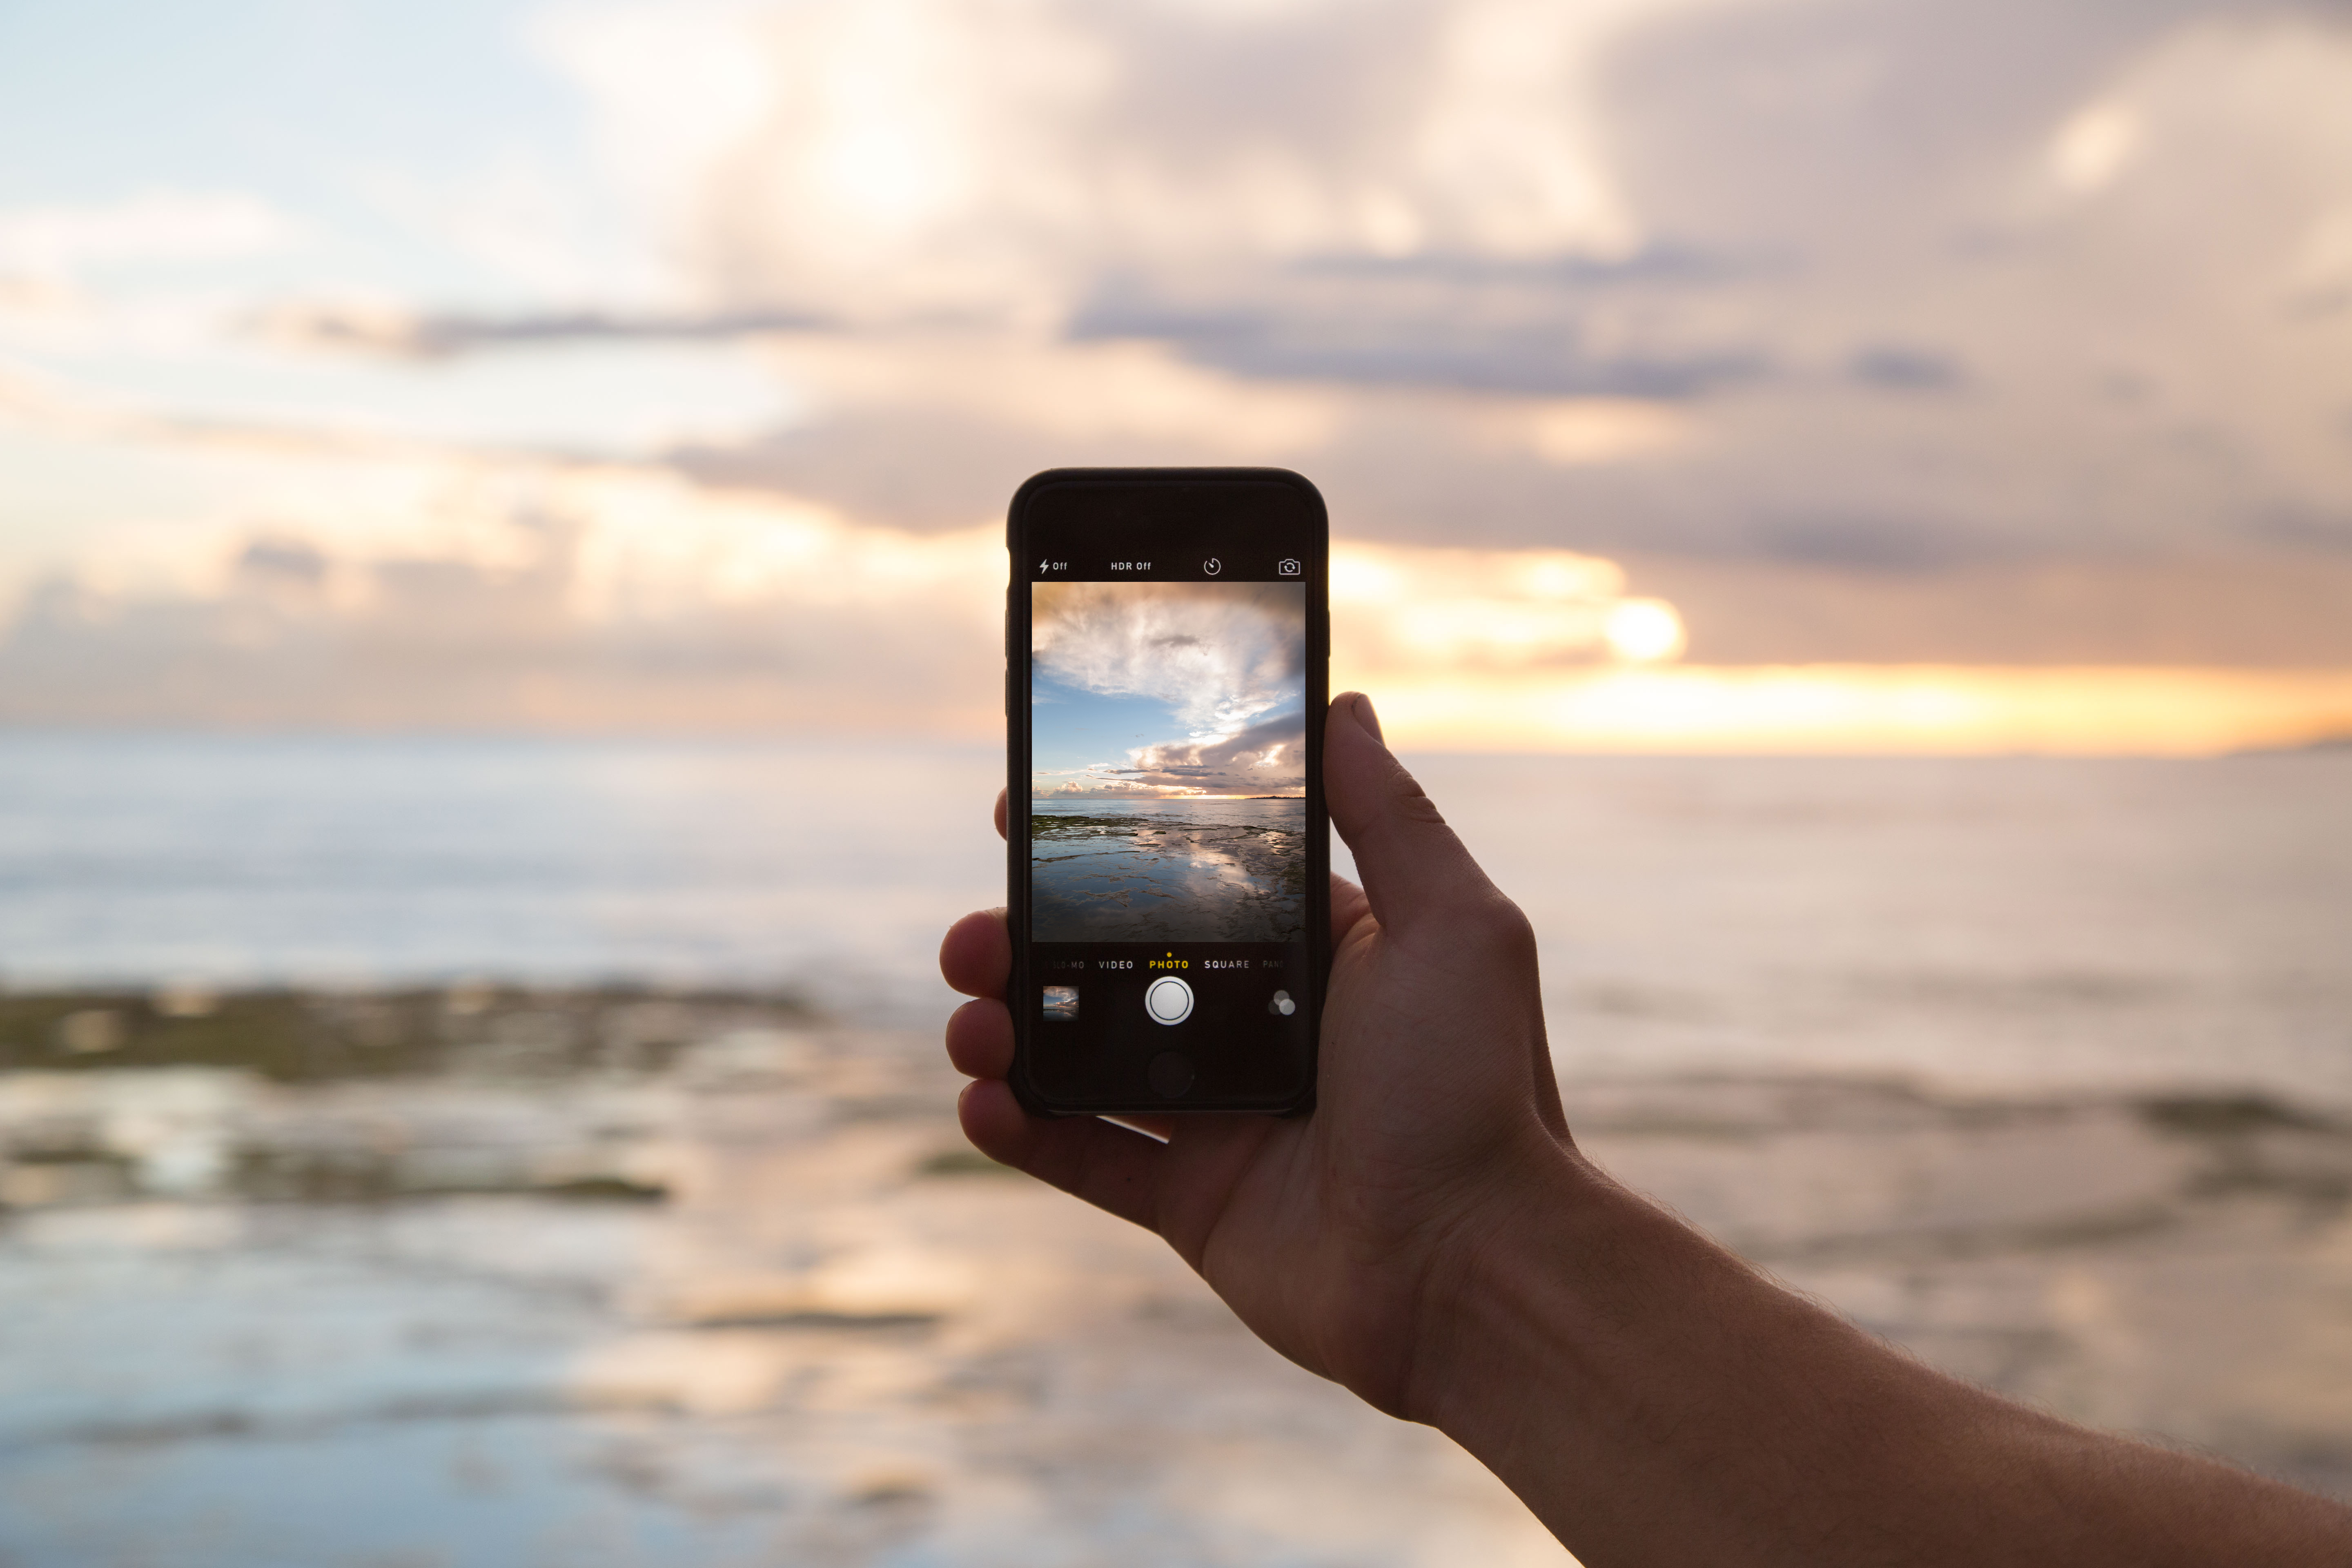
iphone, smartphone, hand, beach, sea, coast, sand, ocean, horizon, sky, technology, sunset, photography, sunlight, morning, wave, touch, blue, mobile phone, taking photo, pov, picture, touchscreen, ios